Donald Sillars

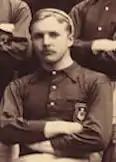
Sillars in Scotland kit, 1892

Donald Currie Sillars (30 October 1868 – 25 September 1905) was a Scottish footballer, who played as a half-back or (in emergencies) right back for Battlefield, Pollokshields Athletic, Queen's Park, Rangers and Scotland. Sillars was also a captain in the Glasgow Highlanders.